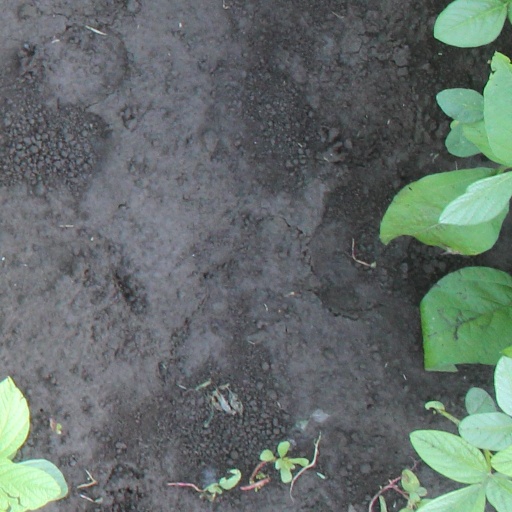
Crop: soybean